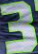
Number: 3